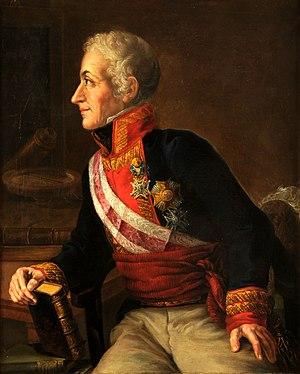
Gabriel Císcar y Císcar était un officier de marine, mathématicien, enseignant, homme politique et poète espagnol, connu pour avoir été le promoteur d’une formation scientifique approfondie pour les officiers de la marine espagnole.